Reggae

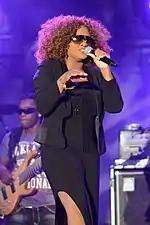
Tanya Stephens in 2014 at a German Reggae festival

Women also play a role in the reggae music industry personnel such as Olivia Grange, president of Specs-Shang Musik; Trish Farrell, president of Island/Jamaica; Lisa Cortes, president of Loose Cannon; Jamaican-American Sharon Gordon, who has worked in the independent reggae music industry.